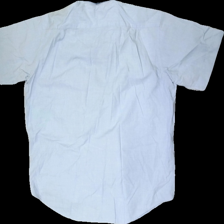
View: back
Type: Shirt
Category: Men
Brand: Not in the list
Brand text on label: Åhlens
Colors: Blue
Material: 100% Cotton
Cut: Regular
Stains: Minor
Damage: stain
Damage location: top center
Damage 2: stain
Damage 2 location: middle left
Damage 3: stain
Damage 3 location: middle right
Price range: <50
Recommended usage: Recycle
Description: blue shirt with collar and short sleeves